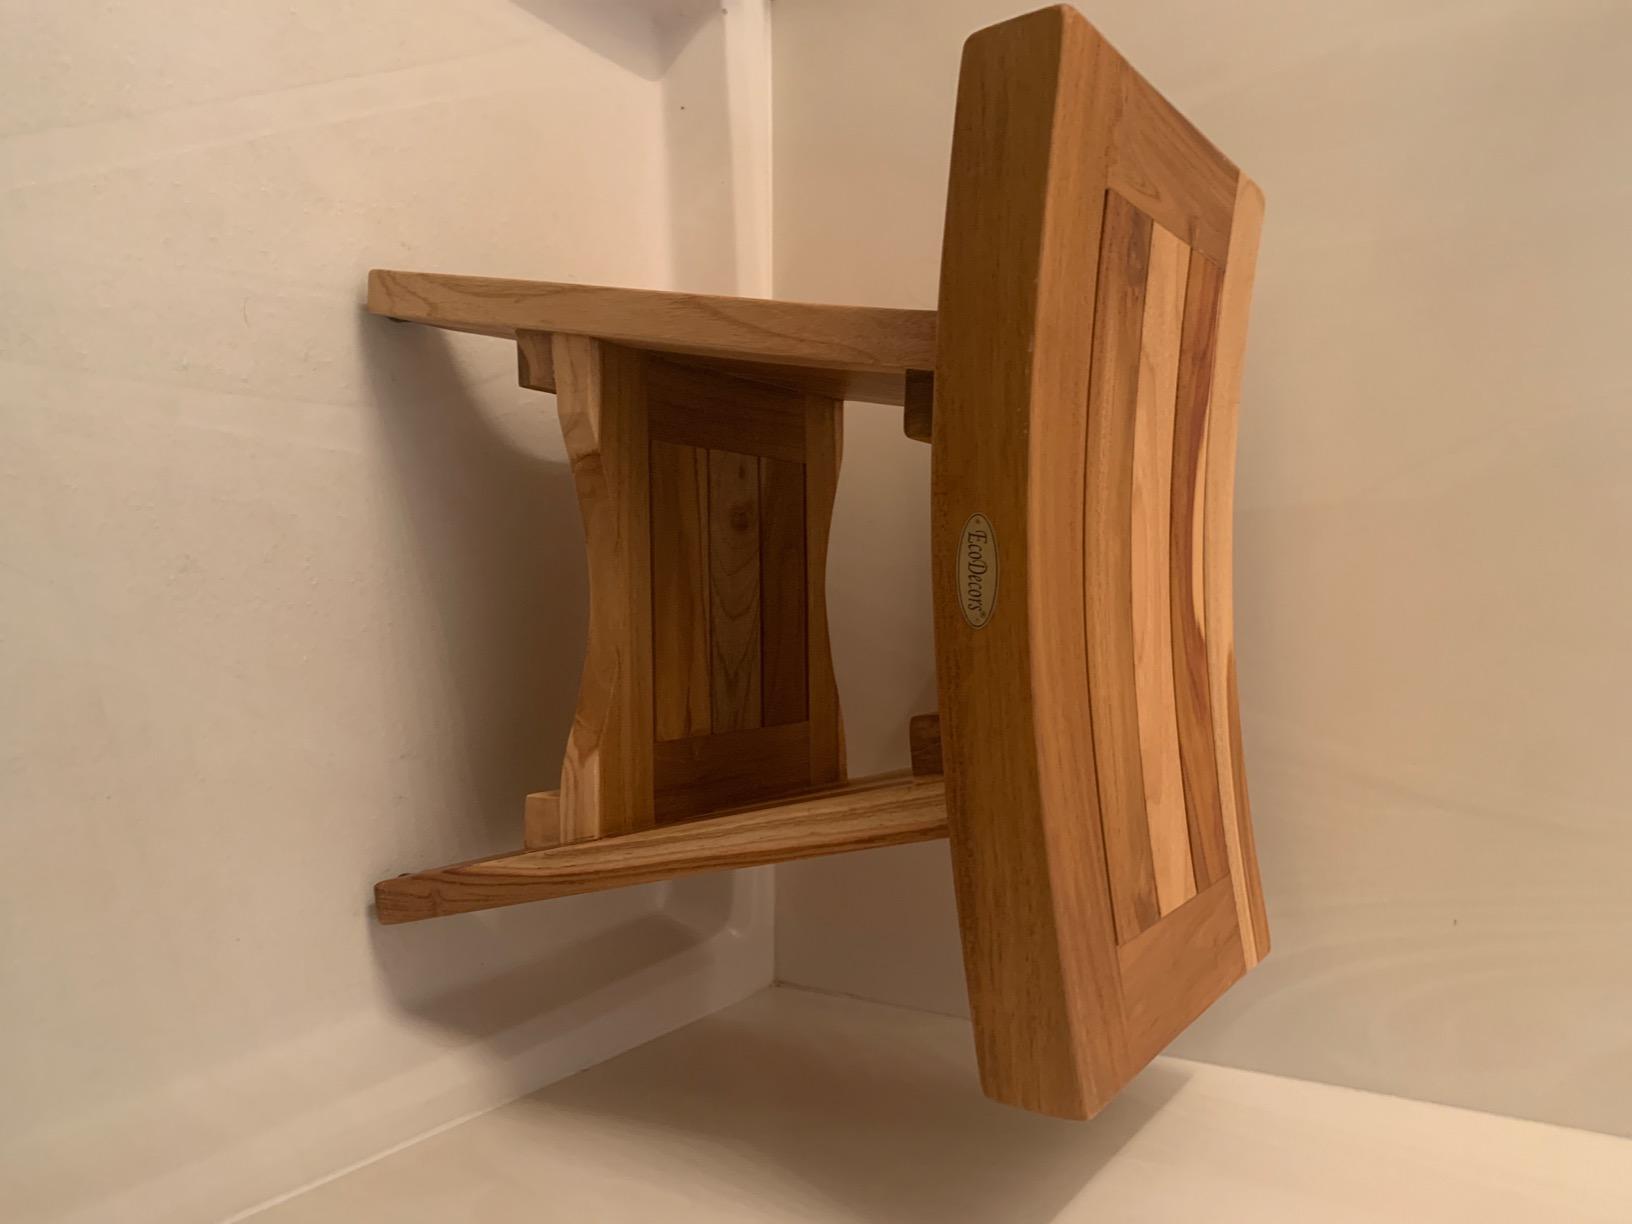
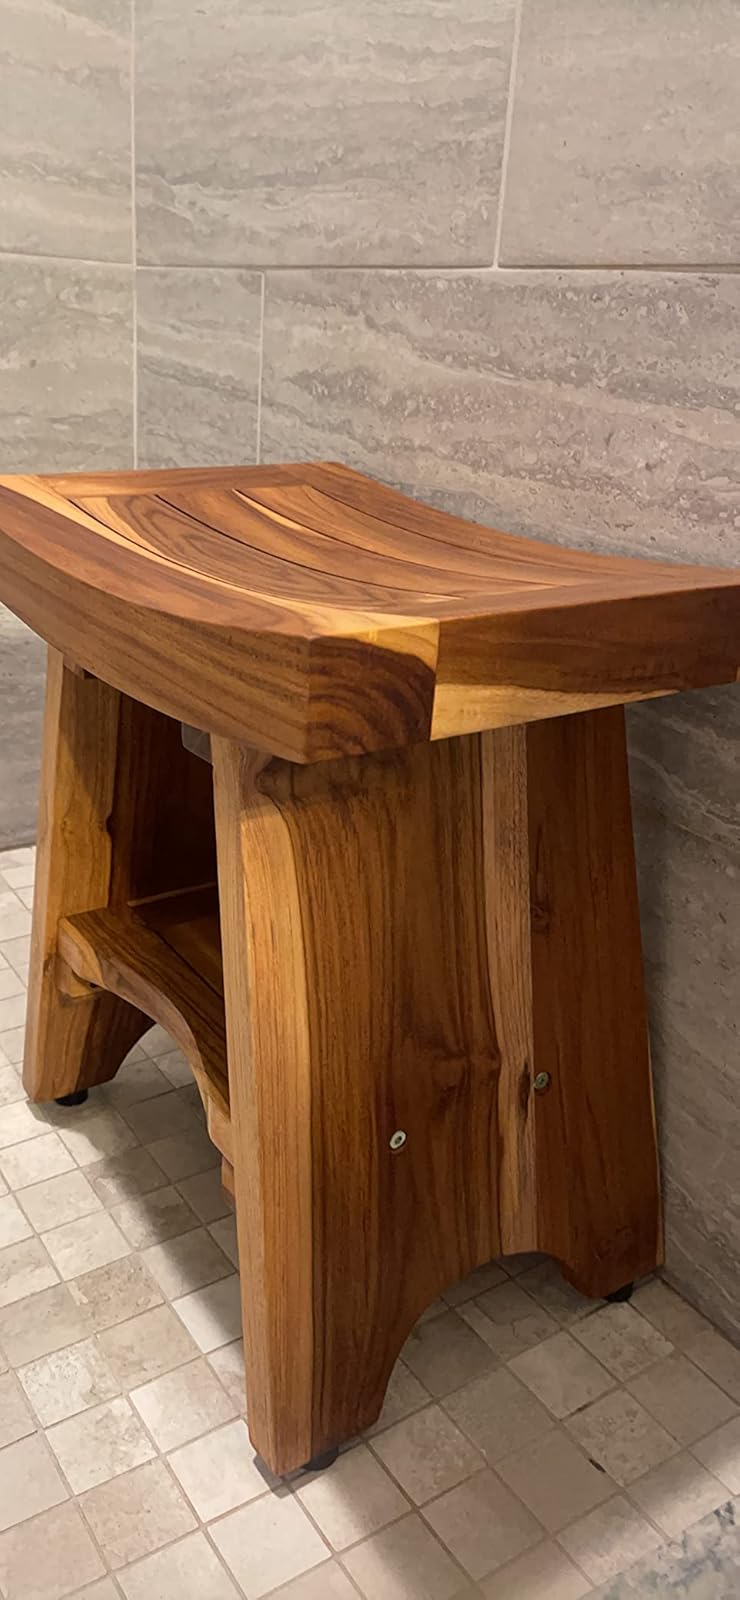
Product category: stool
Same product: yes